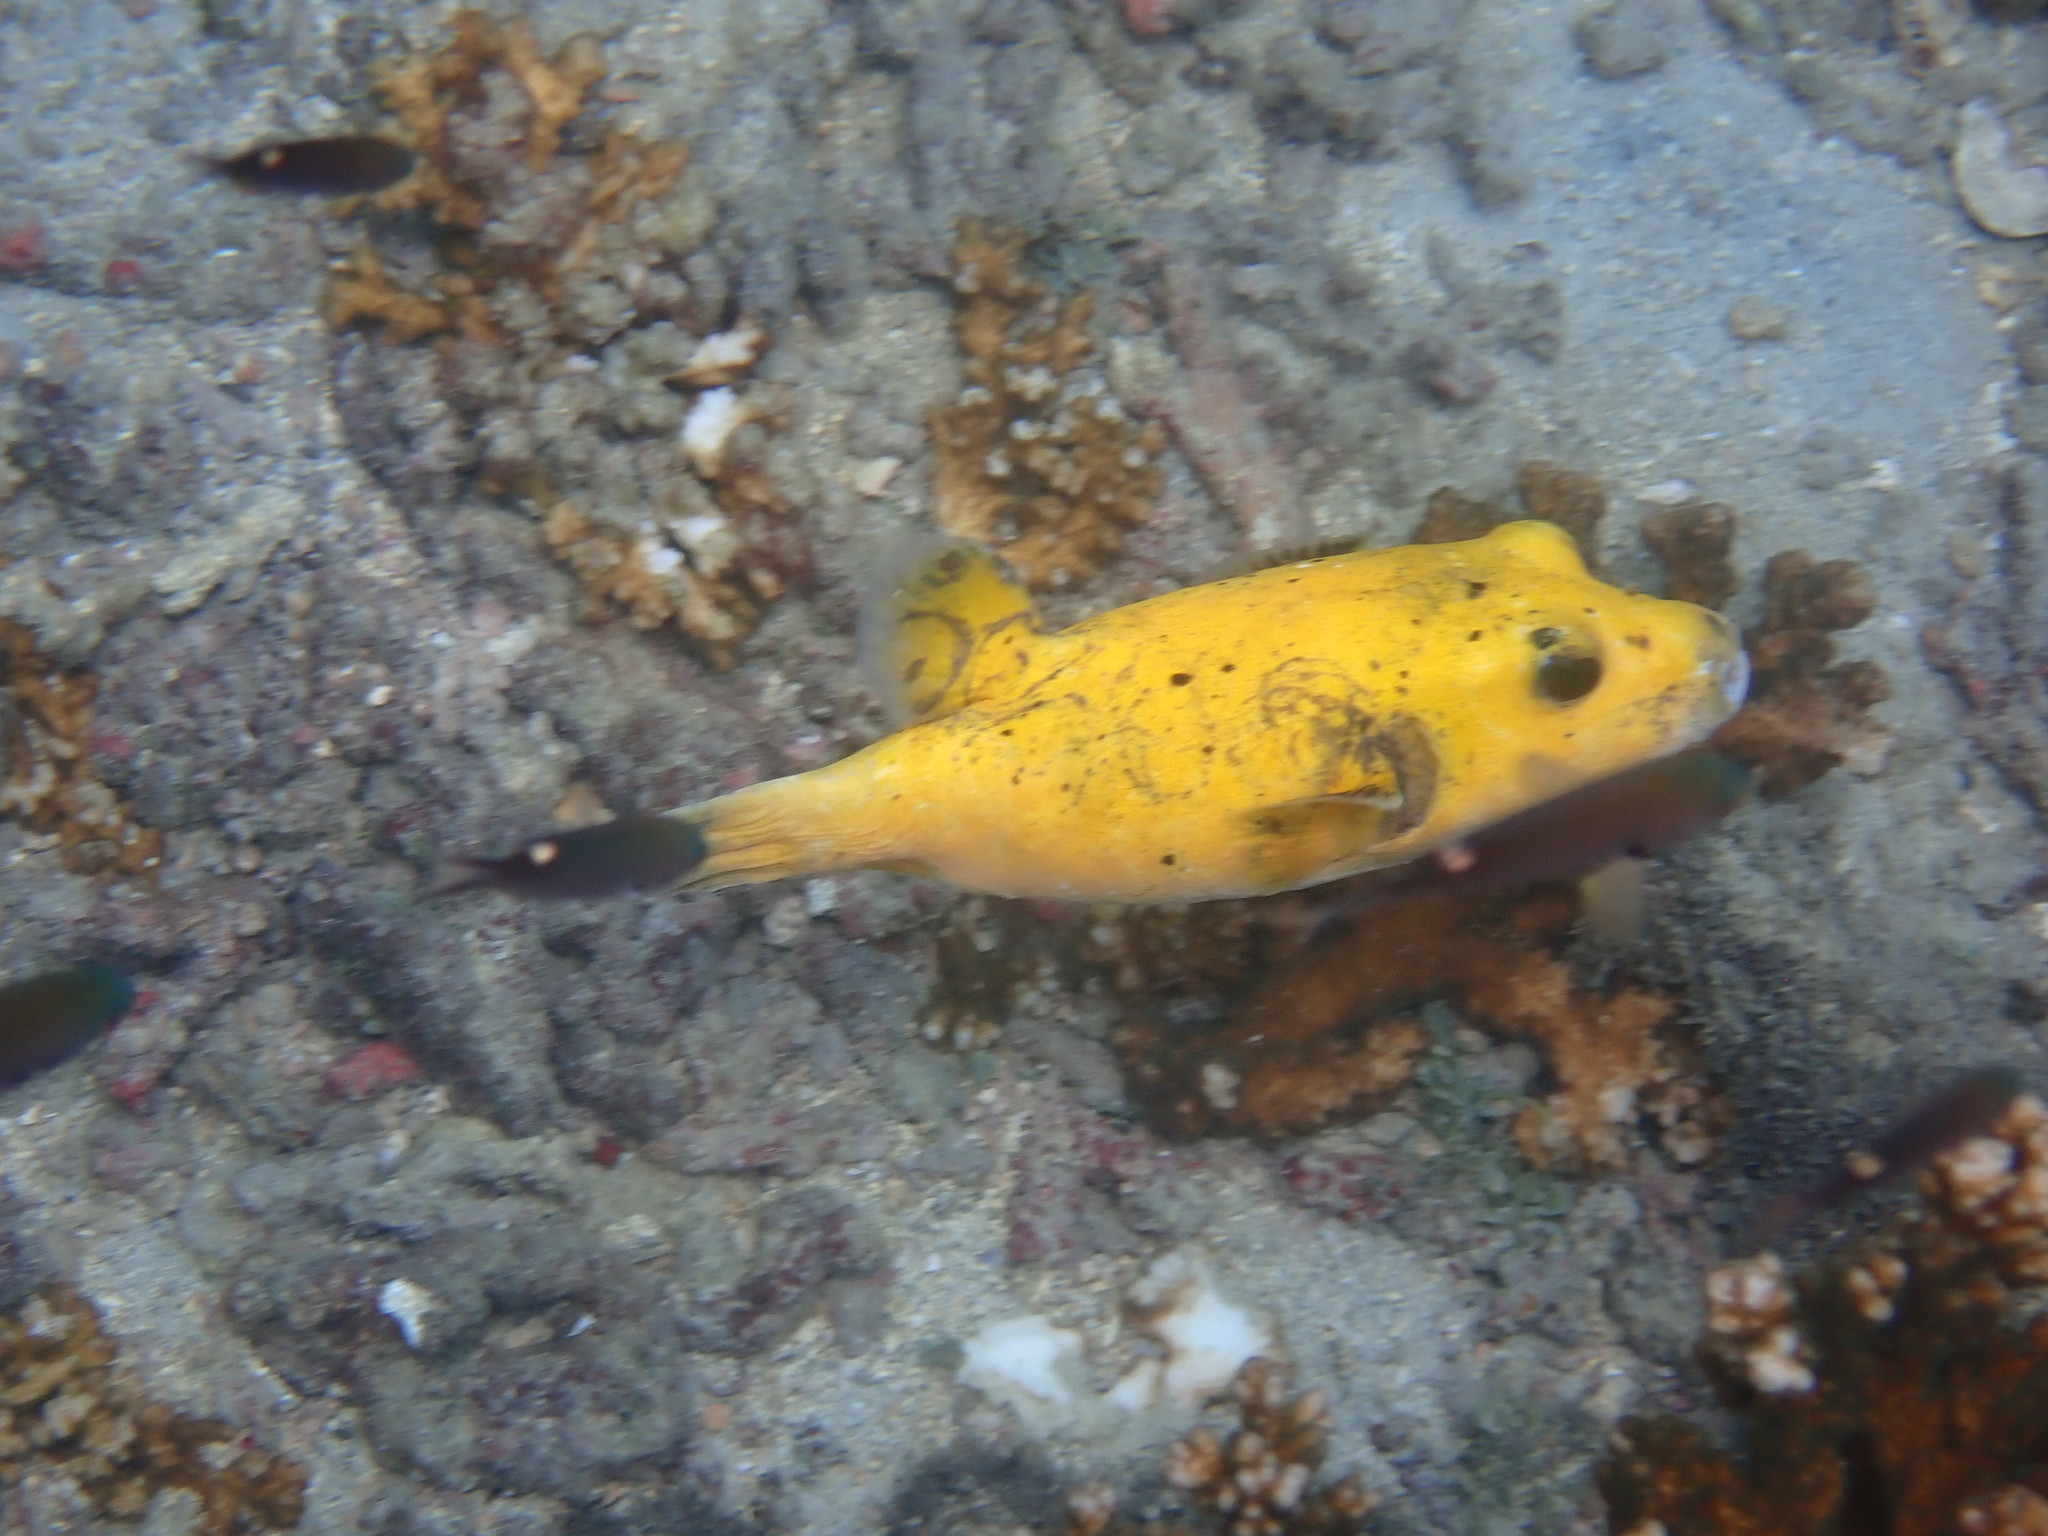
Arothron meleagris (Guineafowl Puffer)